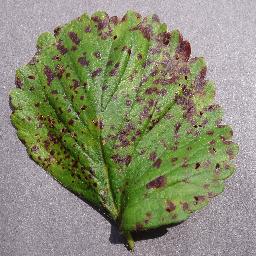
Label: Strawberry___Leaf_scorch